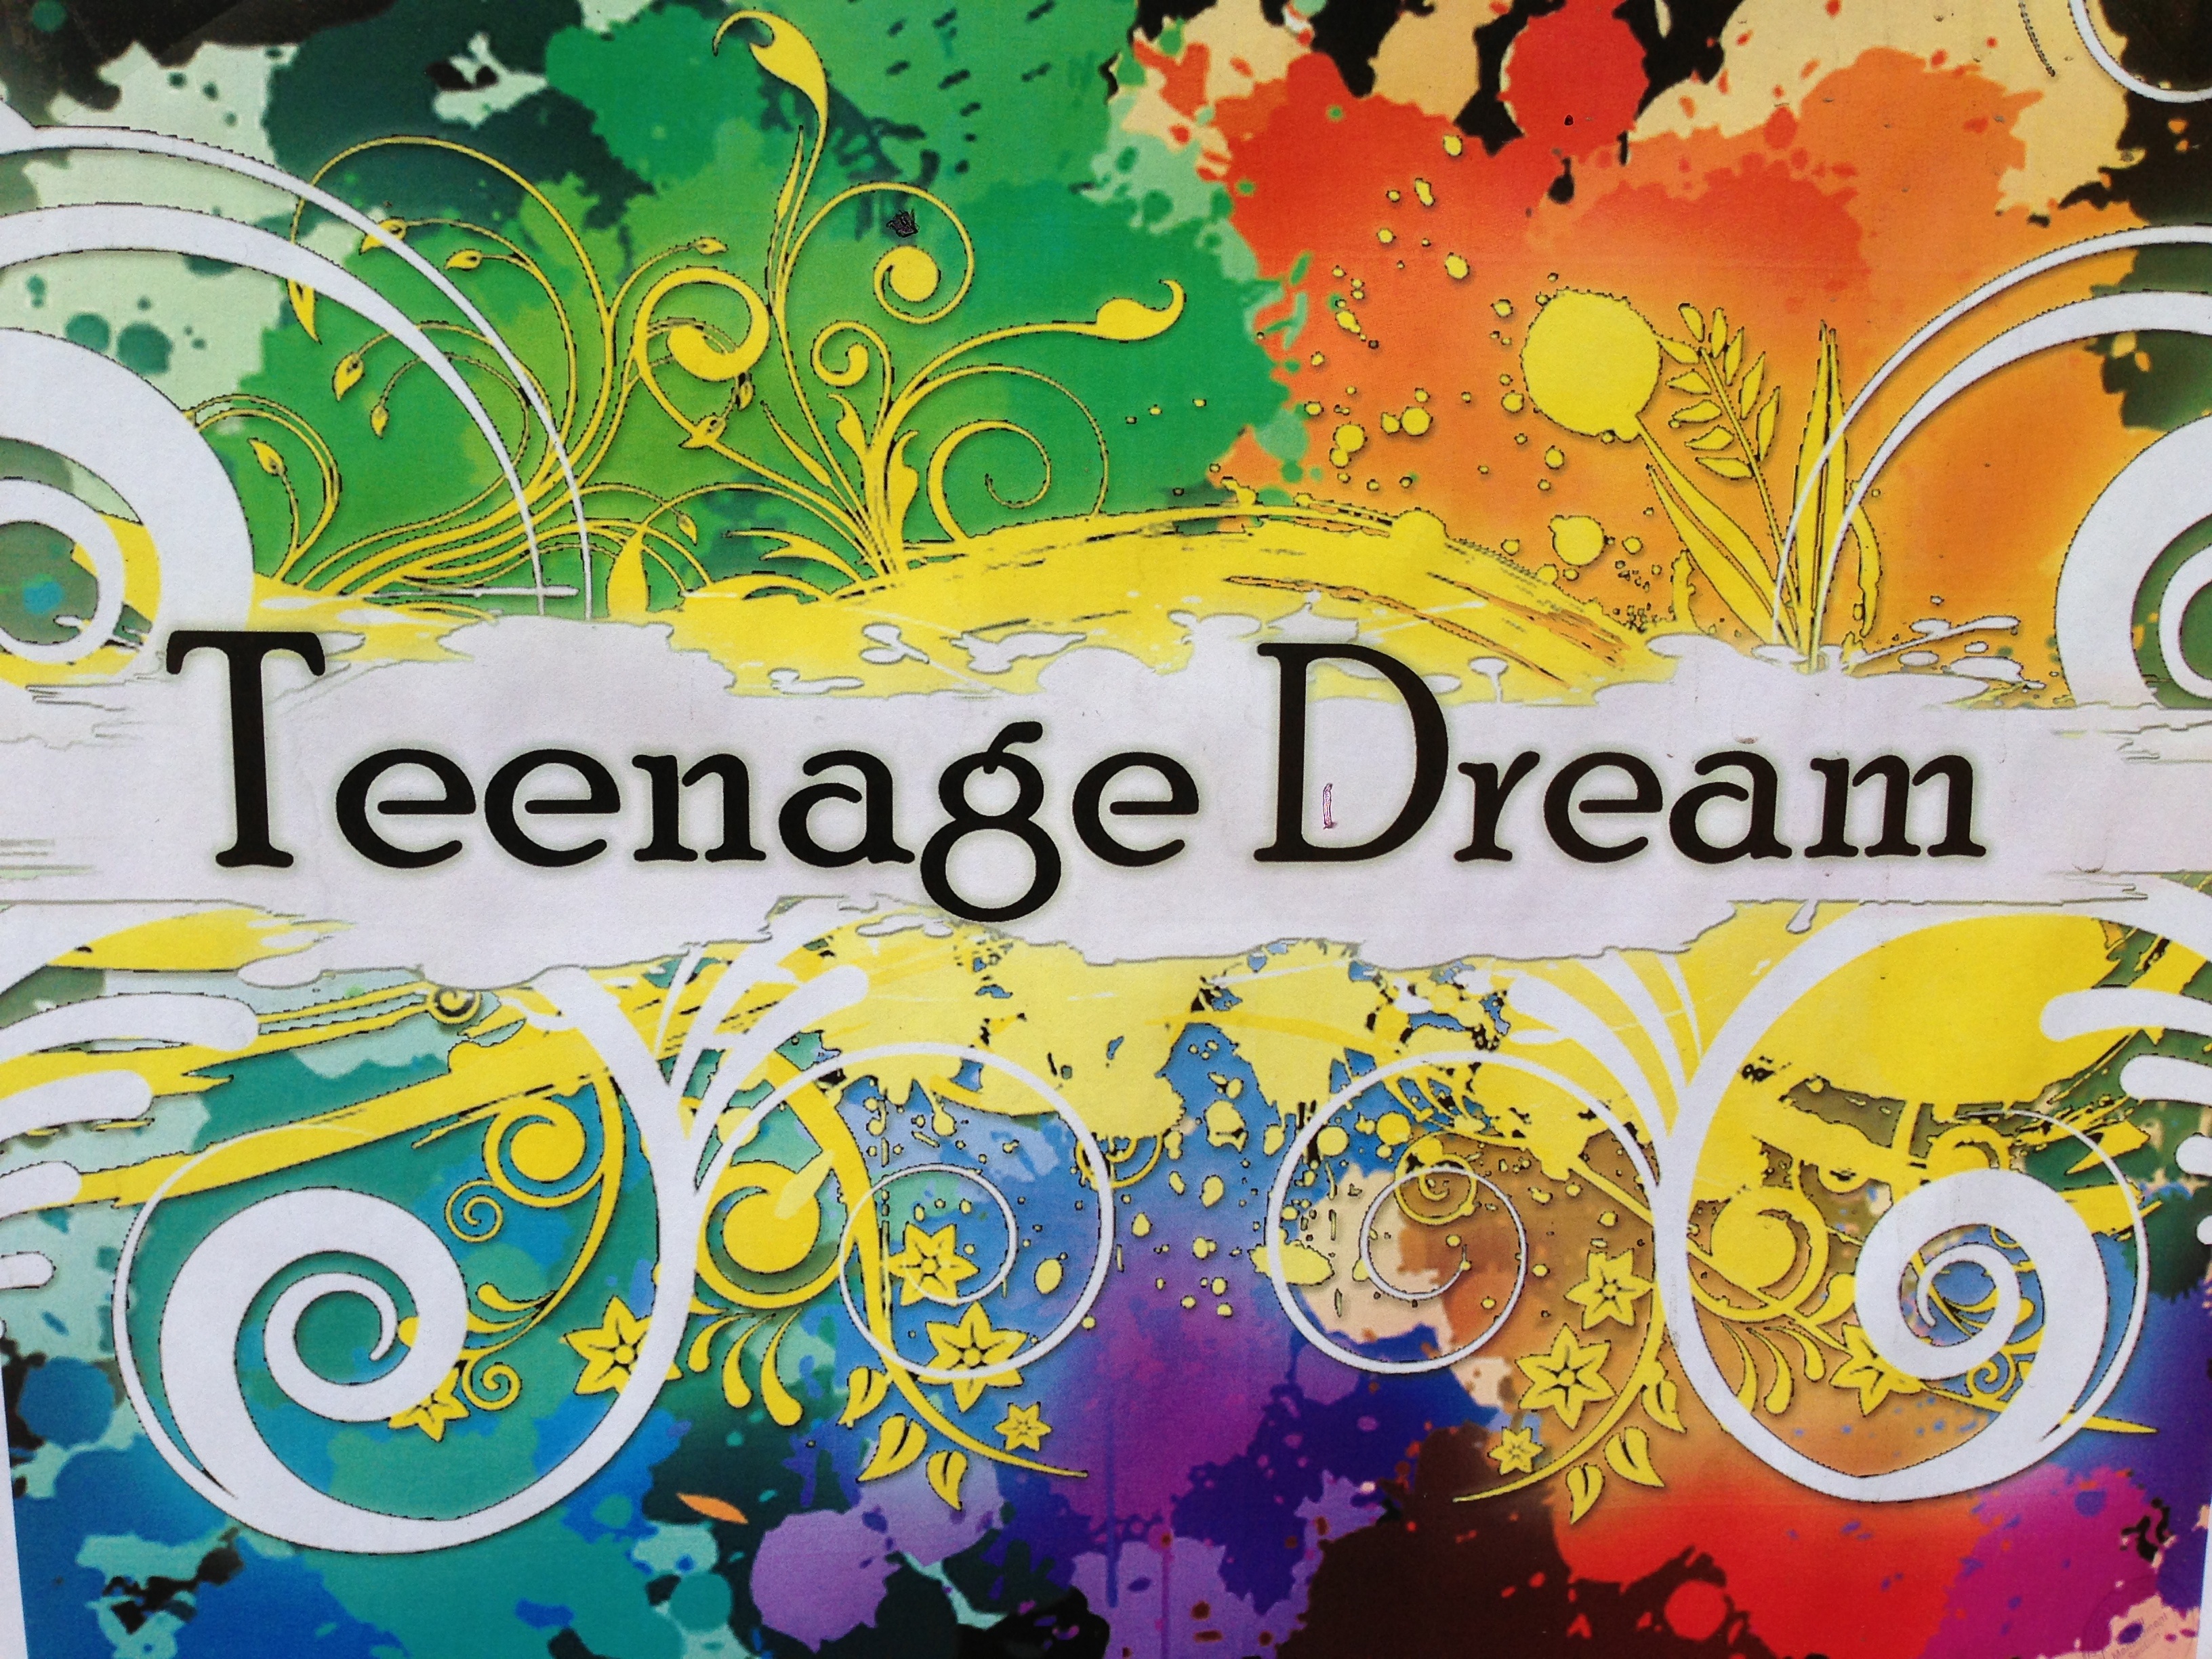
pattern, color, circle, font, art, illustration, design, text, modern art, album cover, psychedelic art